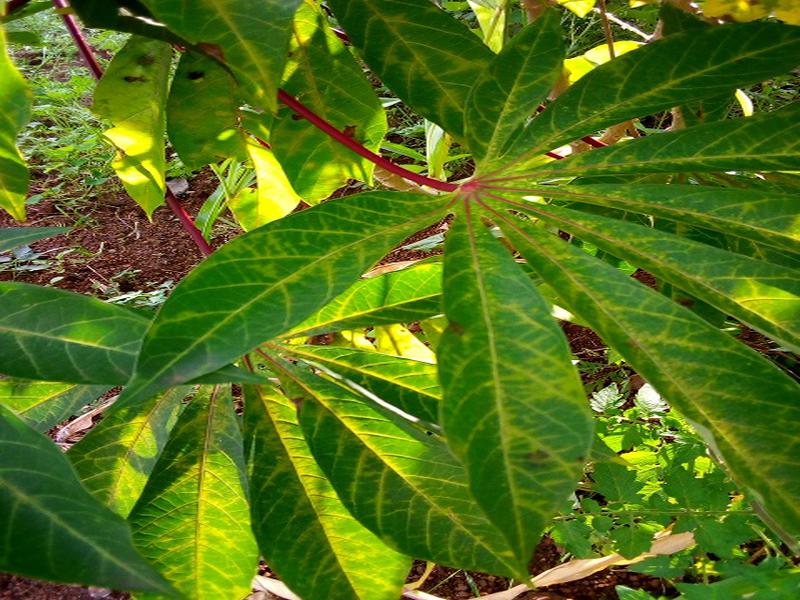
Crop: cassava
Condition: brown_streak_disease